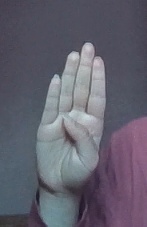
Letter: kaaf